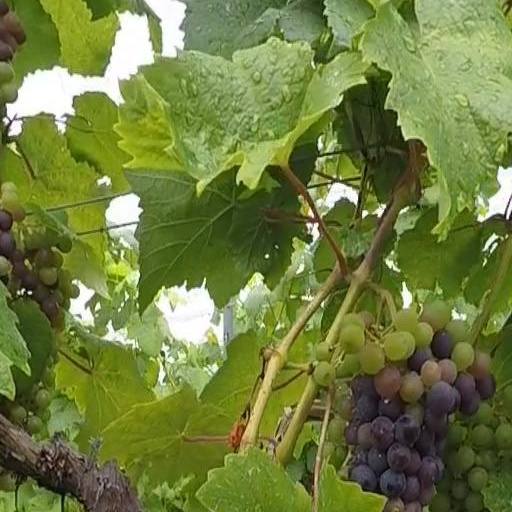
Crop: grape